Christiane Amanpour

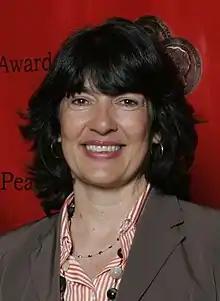
Amanpour in 2008

Christiane Maria Heideh Amanpour (born 12 January 1958) is a British-Iranian journalist and television host. Amanpour is the Chief International Anchor for CNN and host of CNN International's nightly interview program "Amanpour", CNN's "The Amanpour Hour" on Saturdays and "Amanpour & Company" on PBS. She also hosts "Christiane Amanpour Presents The Ex-Files" with her ex-husband James Rubin on Global.